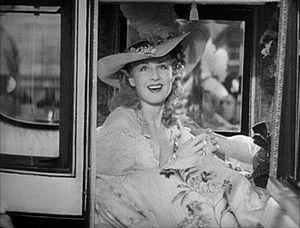
Marie-Antoinette est un film américain, réalisé en 1938 par W. S. Van Dyke.